Said Ramadan

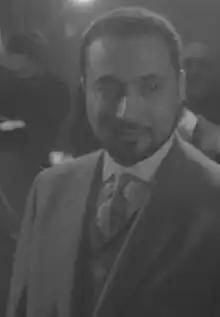
Said Ramadan in 1961

Said Ramadan (12 April 1926 – 4 August 1995) was an Egyptian political activist, and one of the preeminent leaders of the Muslim Brotherhood.